Copper alloys in aquaculture

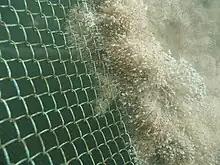
There is no biofouling on a copper alloy mesh after 4 months immersed in the waters of the North Atlantic (foreground), whereas hydroids have grown on high-density polyethylene tubing (background).

In the aquaculture industry, sound animal husbandry translates to keeping fish clean, well fed, healthy, and not overcrowded. One solution to keeping farmed fish healthy is to contain them in antifouling copper alloy nets and structures.